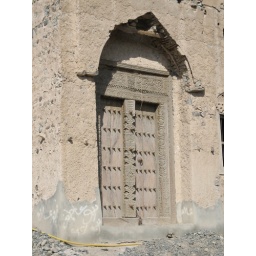
Carved wooden door in Mudayrib